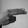
ASL letter: H